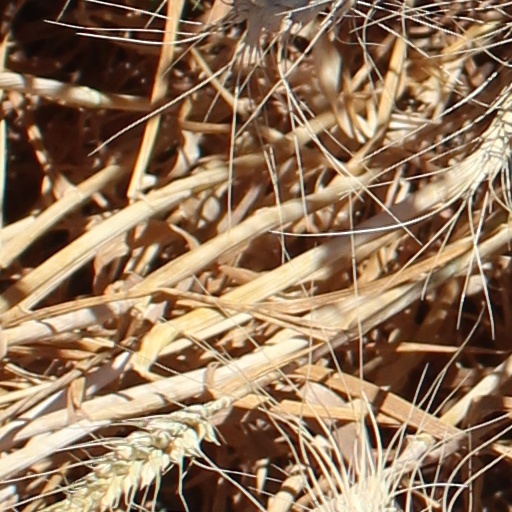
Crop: wheat